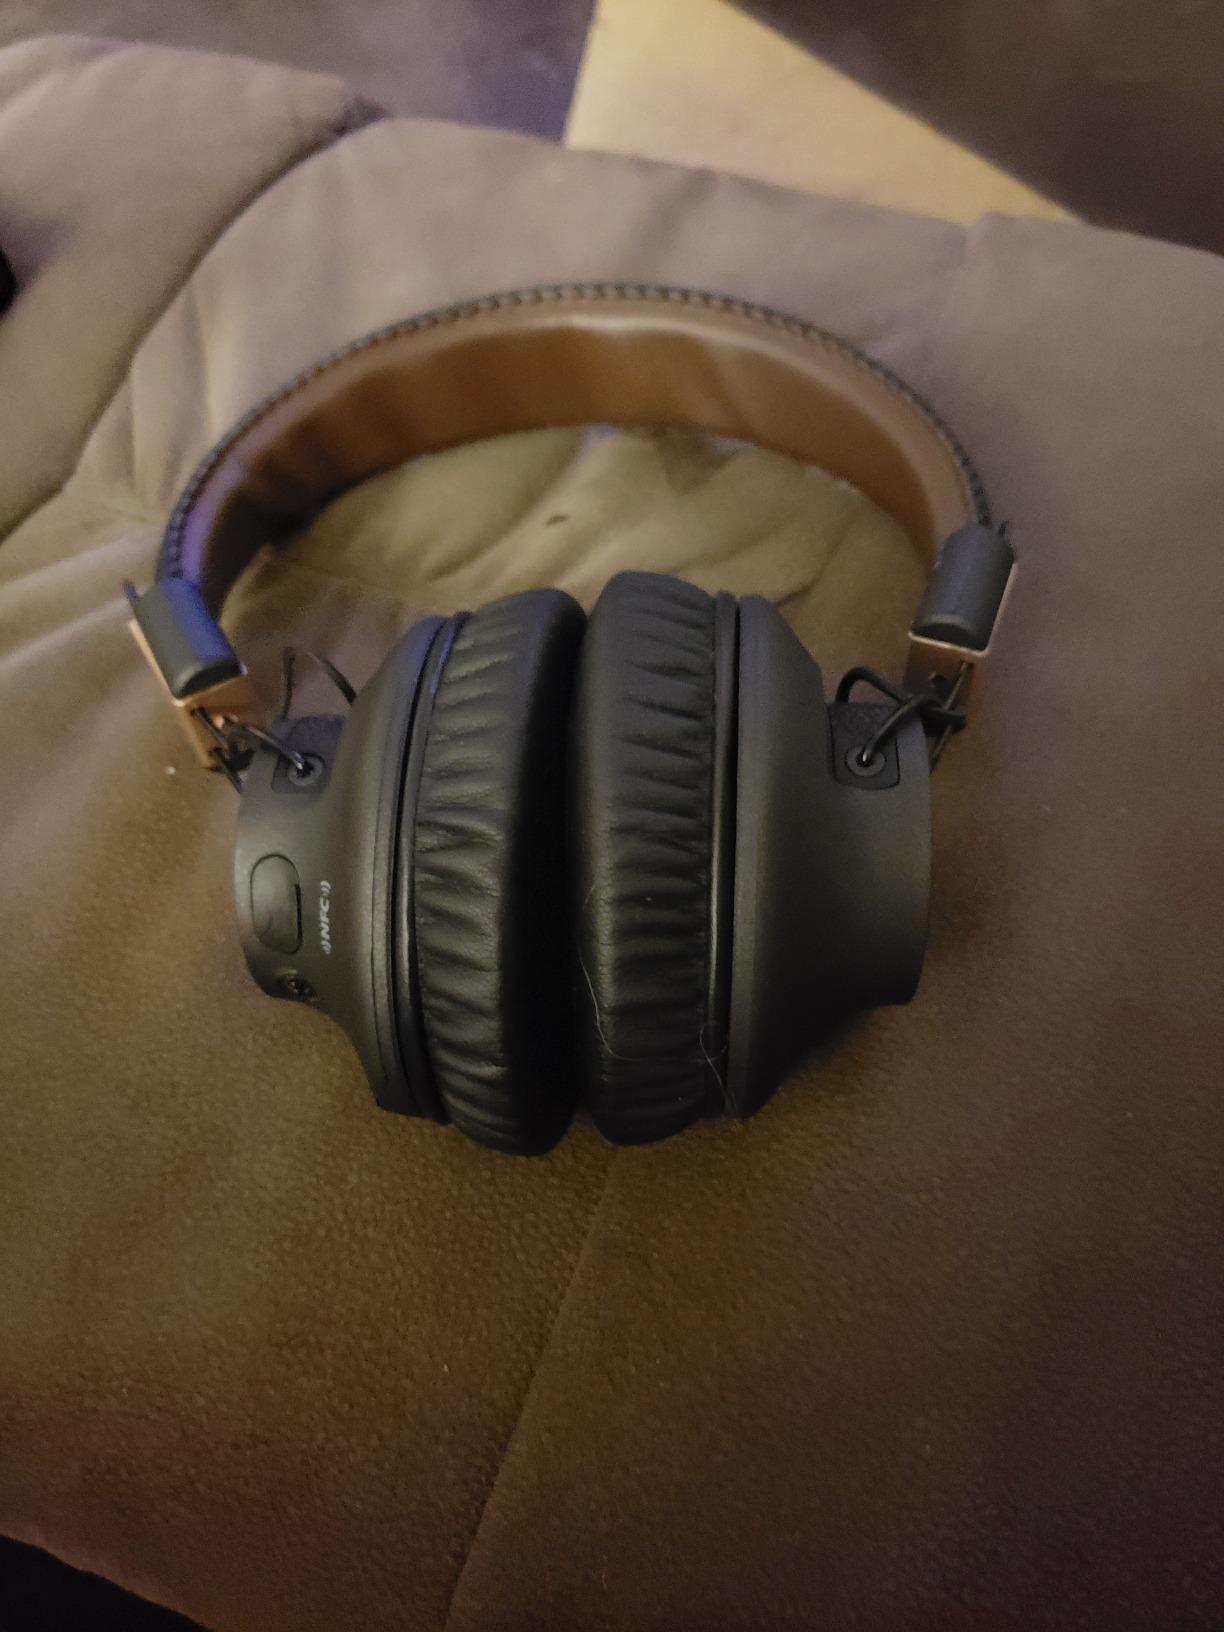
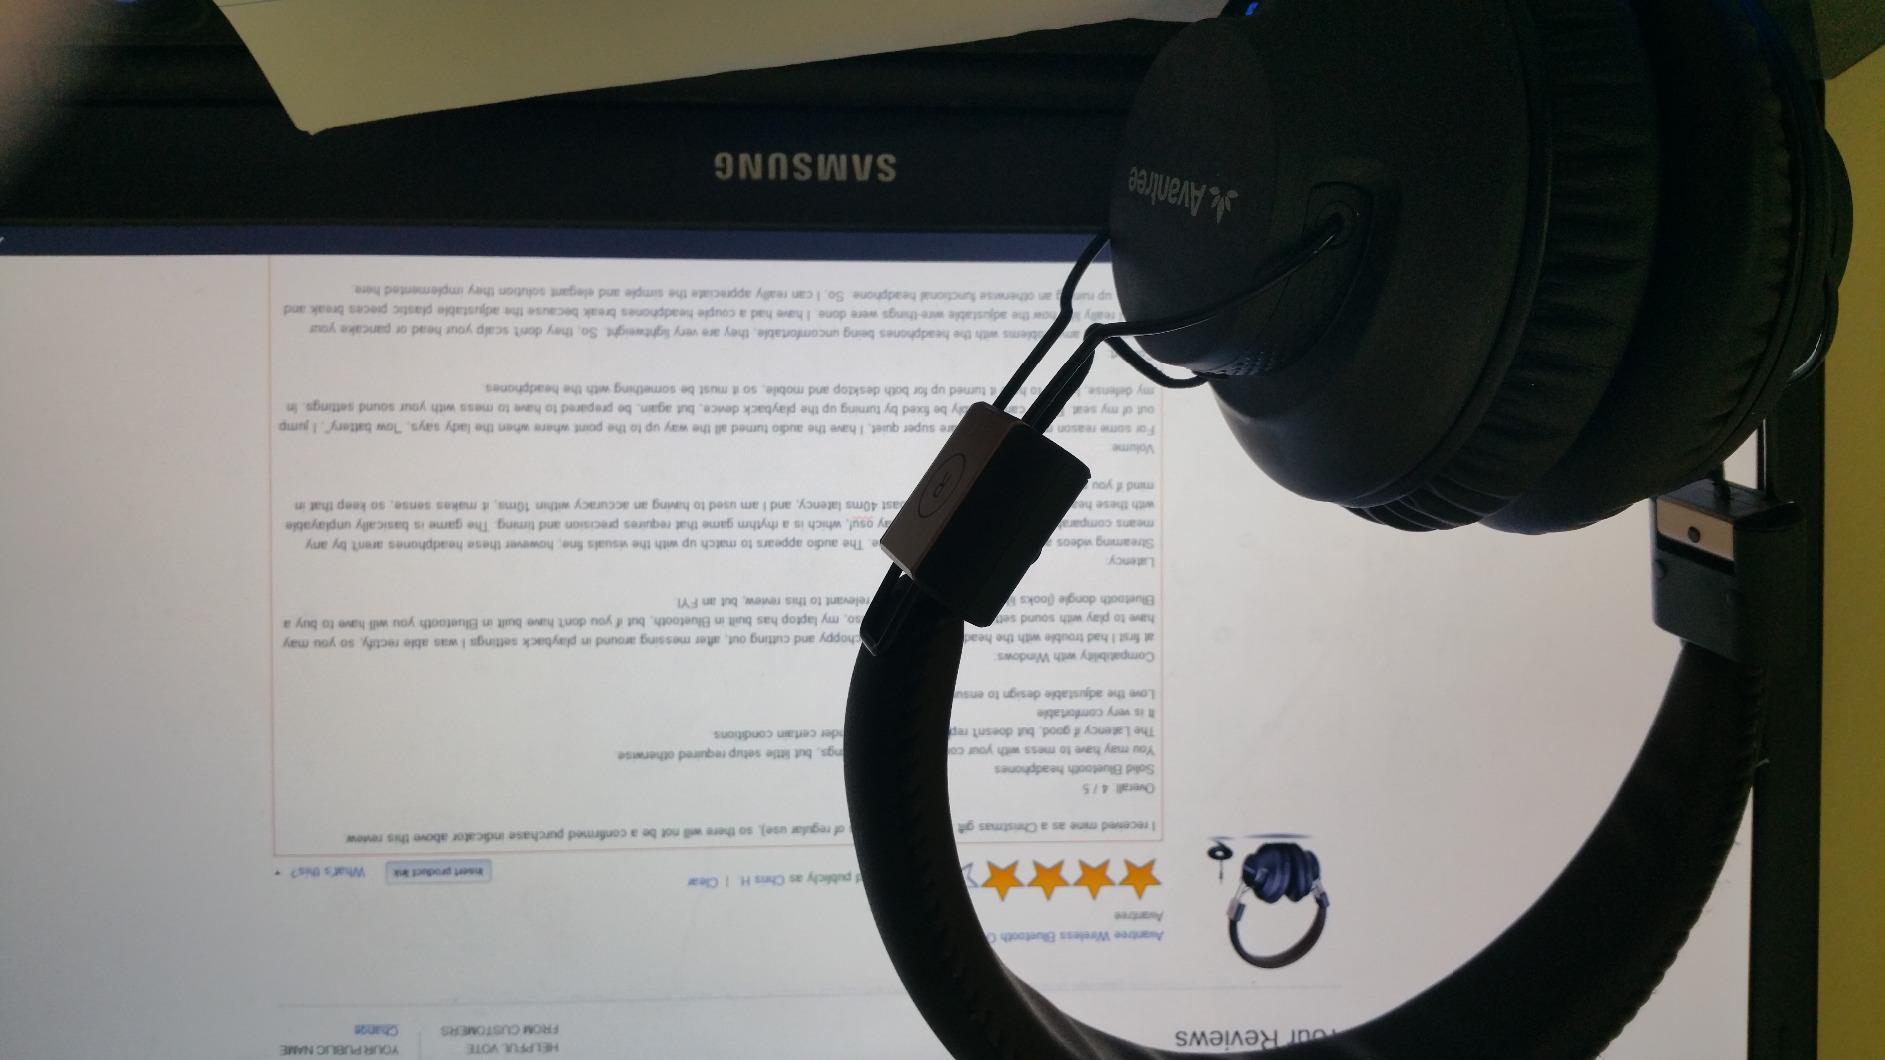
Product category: headphones
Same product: yes